Tamagotchi: The Movie

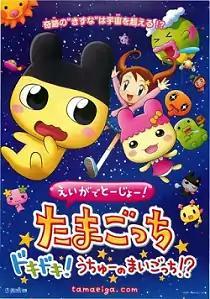
Theatrical release poster

is a 2007 Japanese animated film produced by OLM's Team Kamei division. It is the first Tamagotchi feature film ever produced, officially based on the digital pet franchise jointly created by Bandai and WiZ. It is directed by Jōji Shimura of "Pokémon" and written by Aya Matsui of "Boys Over Flowers" and was released in theaters by Toho on December 15, 2007, and on DVD on July 23, 2008 in Japan.